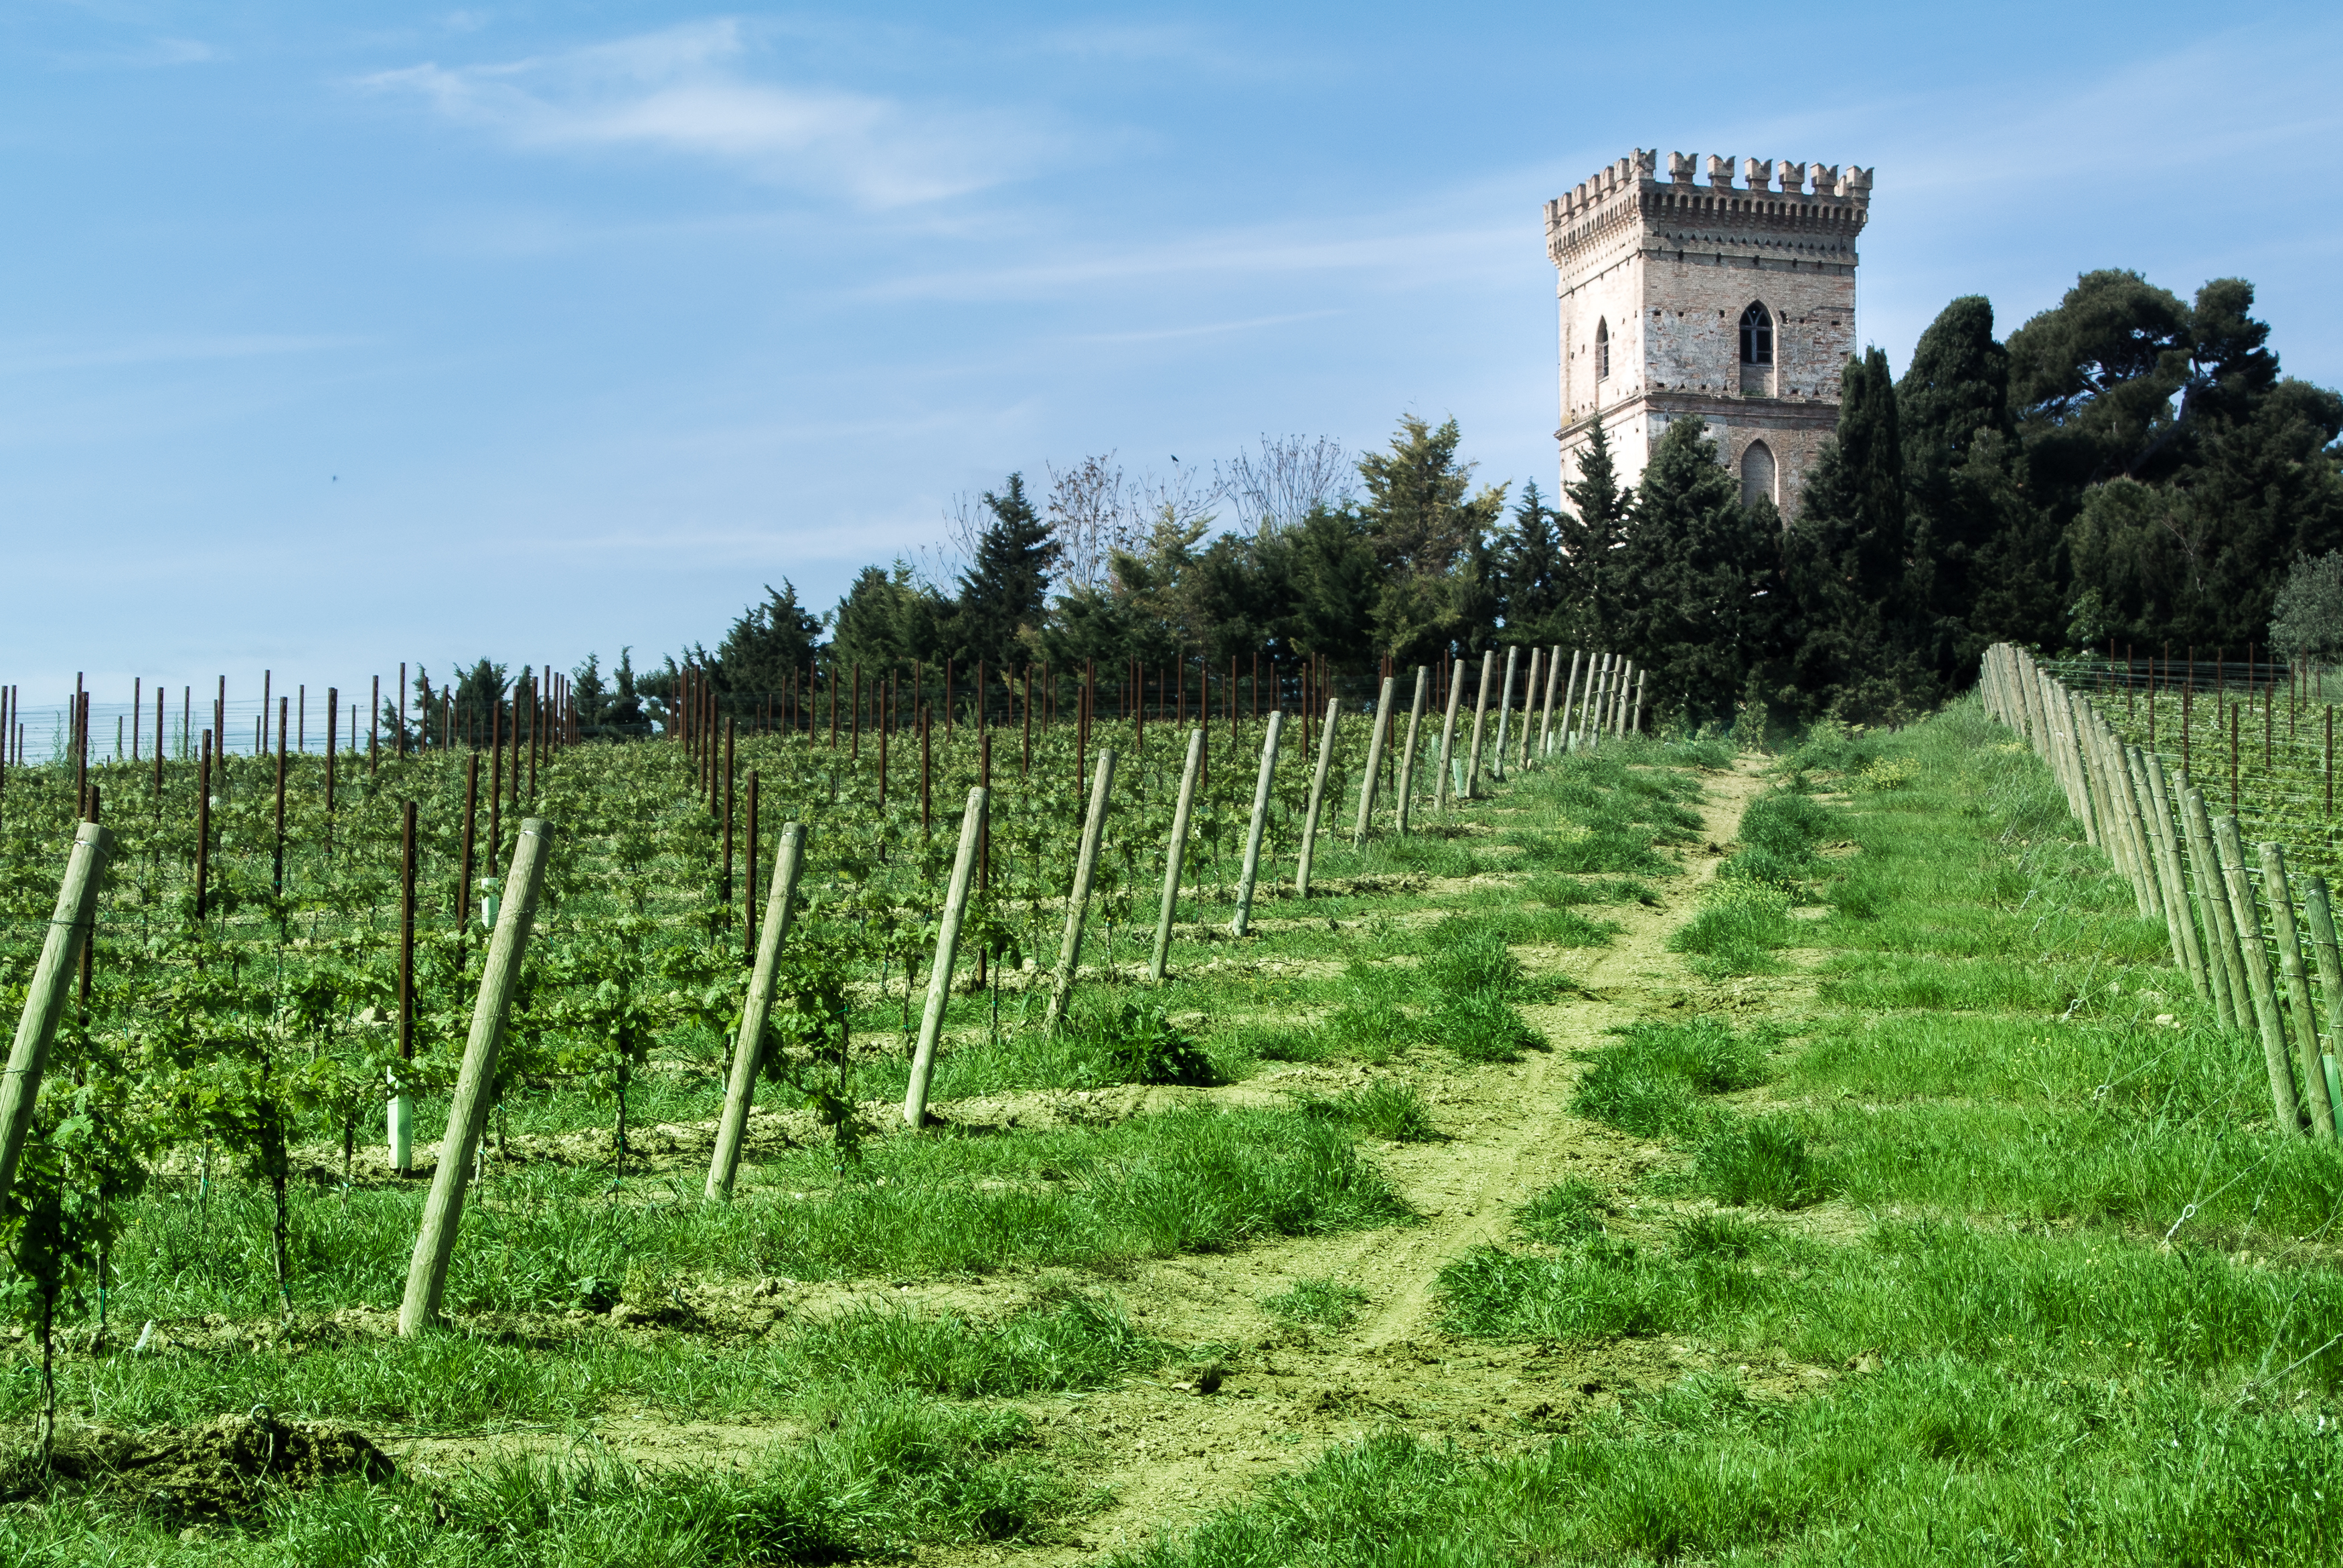
tower, ancient, landscape, ground, nature, agriculture, vineyard, field, sky, grass, tree, grassland, rural area, pasture, plantation, outdoor structure, historic site, land lot, shrub, meadow